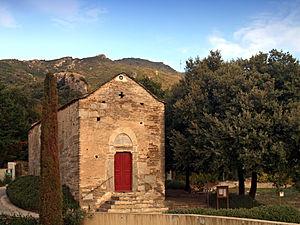
Patrimonio, Nebbio (Corse) - Chapelle romane Santa-Maria Assunta au chœur du village
Patrimonio est une commune française située dans la circonscription départementale de la Haute-Corse et le territoire de la collectivité de Corse. Elle appartient à l'ancienne piève de Patrimonio dont elle était le chef-lieu, dans le Nebbio.